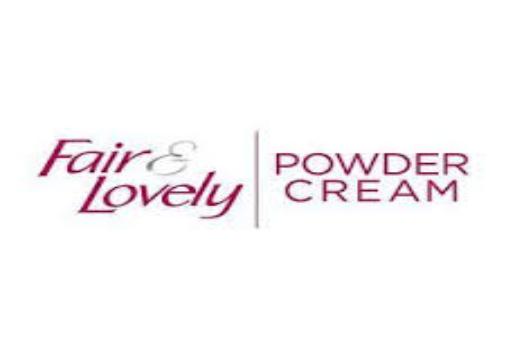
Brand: Fair and Lovely
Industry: Necessities